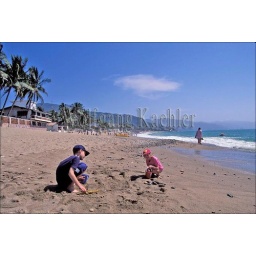
Mexico, puerto vallarta, beach scene, children playing in sand (M.R.)